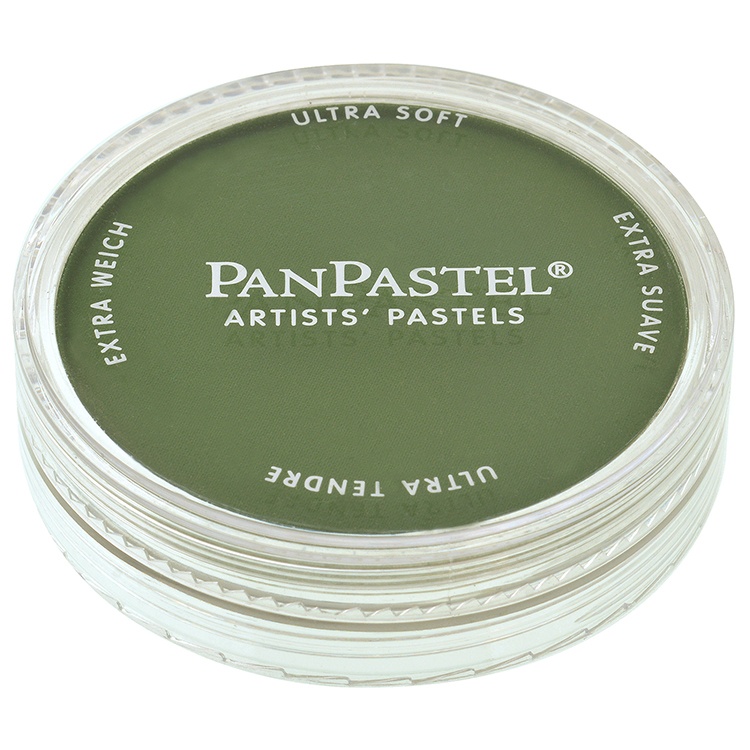
Panpastel 9ml Chromium Oxide Green Shade ⚠️
Panpastel 9ml Chromium Oxide Green Shade
Category: Office Supplies > Office Instruments > Writing & Drawing Instruments > Pastels > Pan Pastels